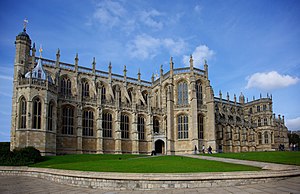
Brylluppet mellem prinsesse Eugenie og Jack Brooksbank / Bryllup
St George's Chapel, Windsor
Bryllupet mellem prinsesse Eugenie og Jack Brooksbank fandt sted den 12. oktober 2018 i St George's Chapel på Windsor Castle i Det Forenede Kongerige. Bruden, prinsesse Eugenie af York, er medlem af den britiske kongefamilie. Brudgommen, Jack Brooksbank, er en britisk vinhandler, der bl.a. lever af at promovere Tequila-mærket Casamigos. Dekanen af Windsor, David Conner, forestod vielsen ved en normal anglikansk gudstjeneste, der fulgte liturgien i den Den engelske kirke. Prinsesse Eugenie var den første britiske prinsesse af kongeligt blod som giftede sig i Den engelske kirke i 45 år.